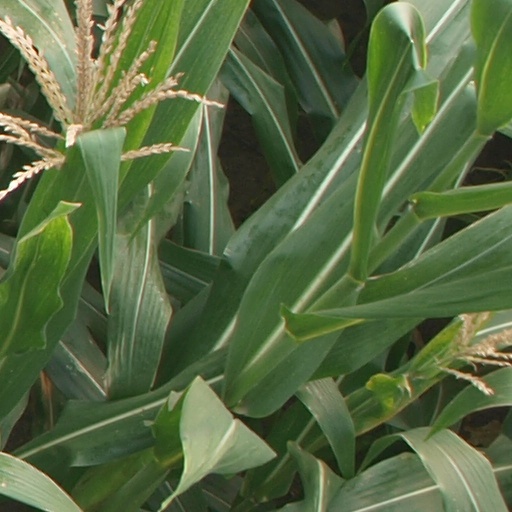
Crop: maize; corn